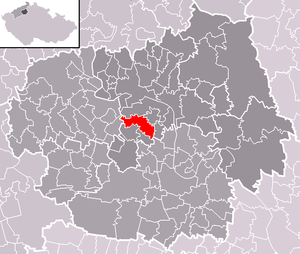
Bohušovice nad Ohří est une ville du district de Litoměřice, dans la région d'Ústí nad Labem, en Tchéquie. Sa population s'élevait à 2 503 habitants en 2018.